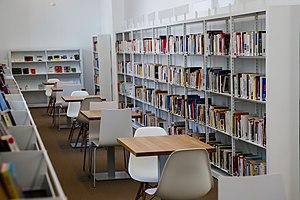
Médiathèque de l'Institut français de Tunisie
L'Institut français de Tunisie fait partie du réseau mondial des instituts français. Le bureau principal est situé à Tunis en Tunisie, tandis que deux antennes locales complètent son réseau à Sousse et Sfax.